Barapasaurus

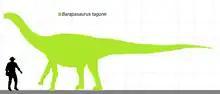
Size comparison of "Barapasaurus tagorei"

Although a very early and unspecialised sauropod, "Barapasaurus" shows the building plan typical for later, more derived sauropods: the cervical vertebrae were elongated, resulting in a long neck. The trunk was short and holds columnar limbs which indicate an obligate quadrupedal posture. Even the size, which is estimated at approximately 12 to 14 meters long and 7 tonnes in weight, is comparable with that of later sauropods.